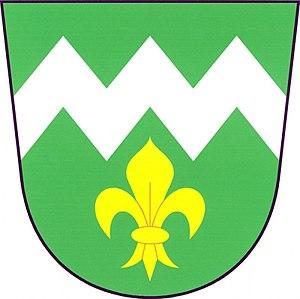
Horní Lukavice est une commune du district de Plzeň-Sud, dans la région de Plzeň, en République tchèque. Sa population s'élevait à 421 habitants en 2018.